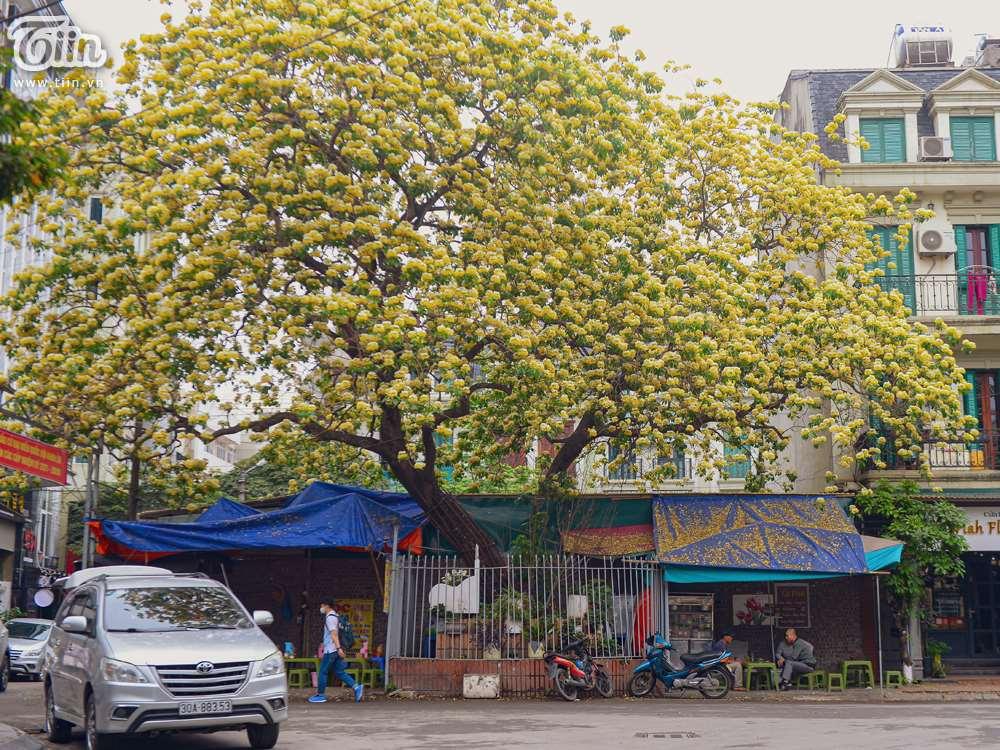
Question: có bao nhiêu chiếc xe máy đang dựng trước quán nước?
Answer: có hai chiếc xe máy đang dựng trước quán nước